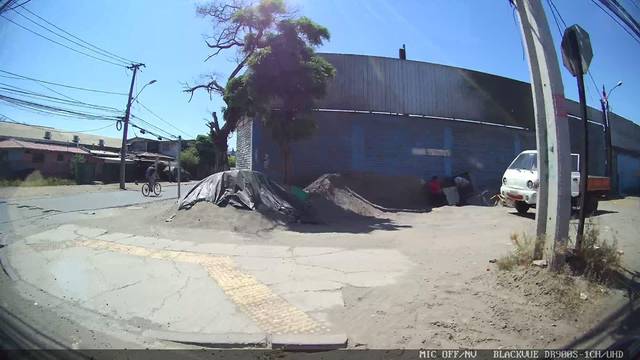
Region: Chile
Coordinates: -33.467, -70.691